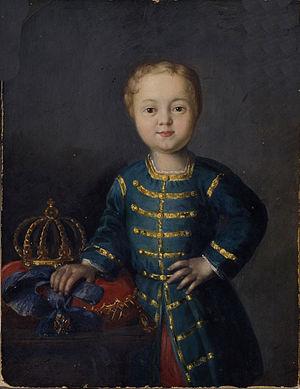
Ceci est la liste des monarques de Russie.
Ivan VI est empereur de Russie de 1740 à 1741.